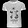
Label: T - shirt / top